Describe the emotion expressed in this image:  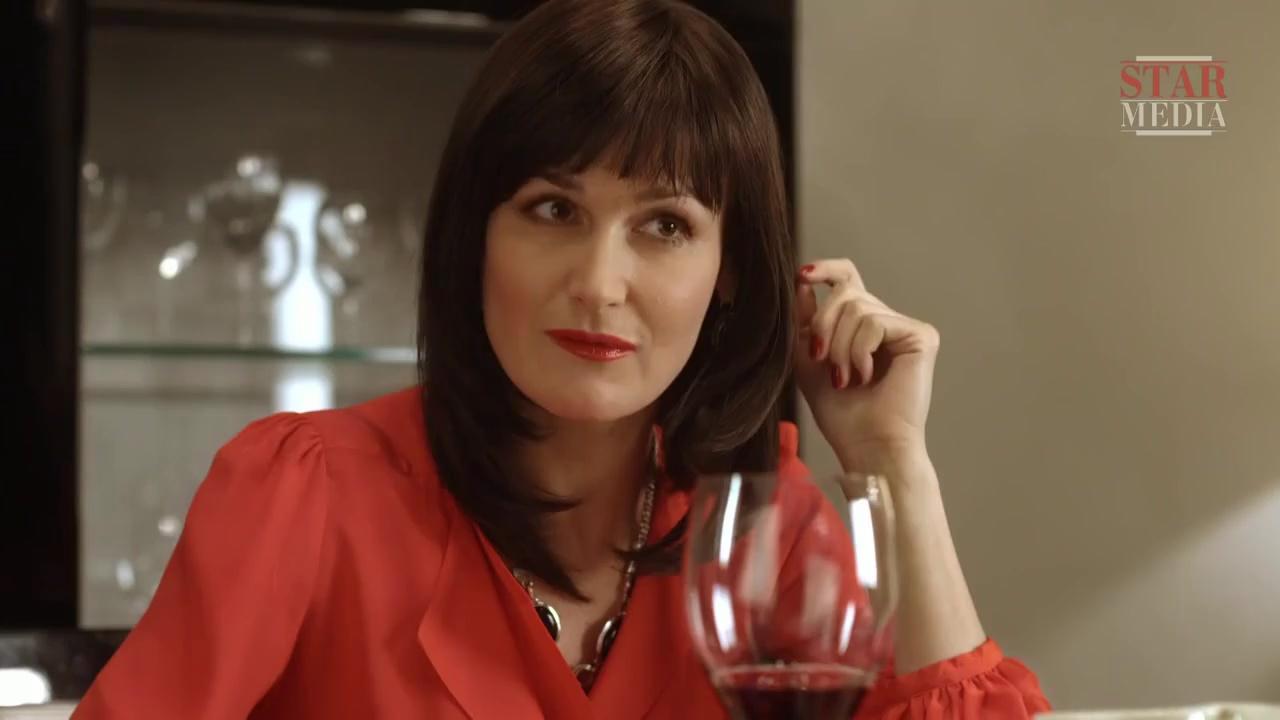
This person displays Fear, valence and arousal with low intensity.